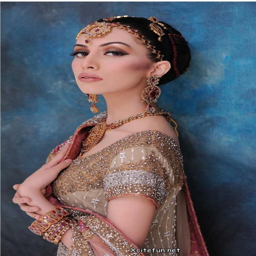
popular hairstyles for the modern bride